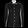
Label: Shirt